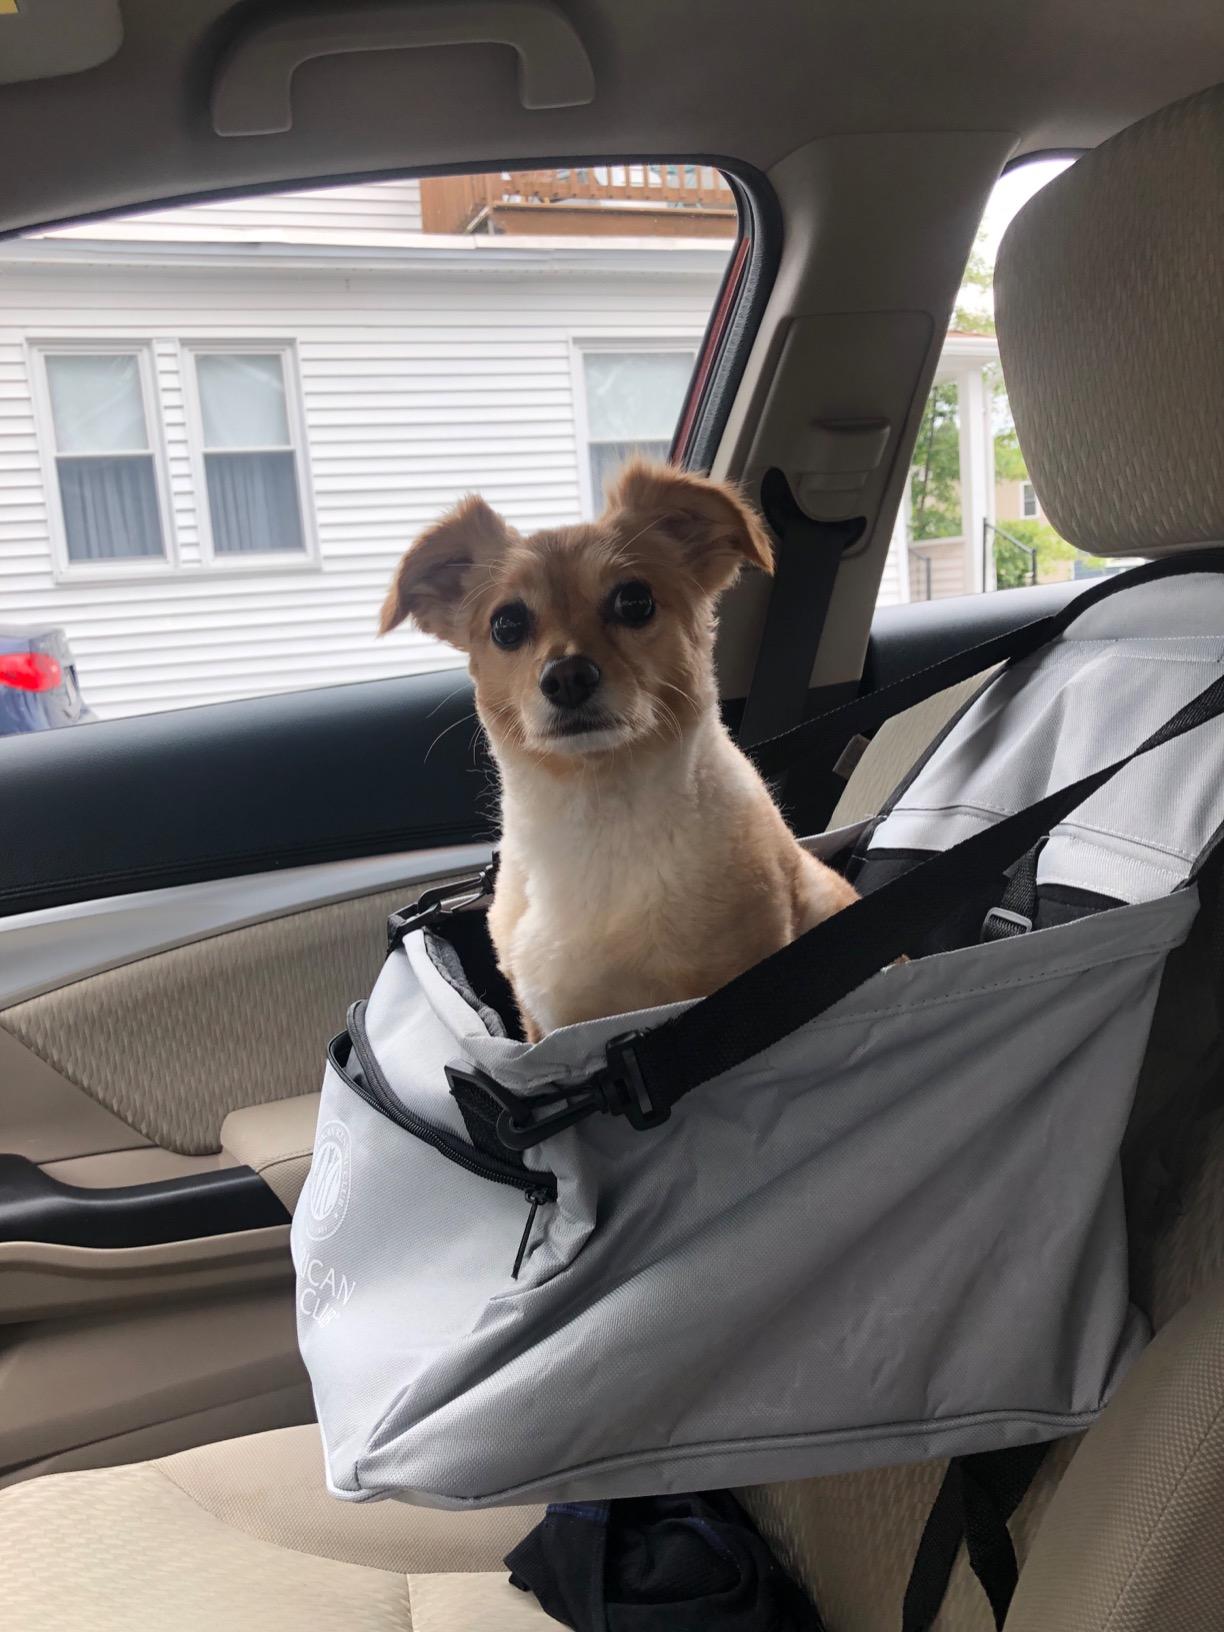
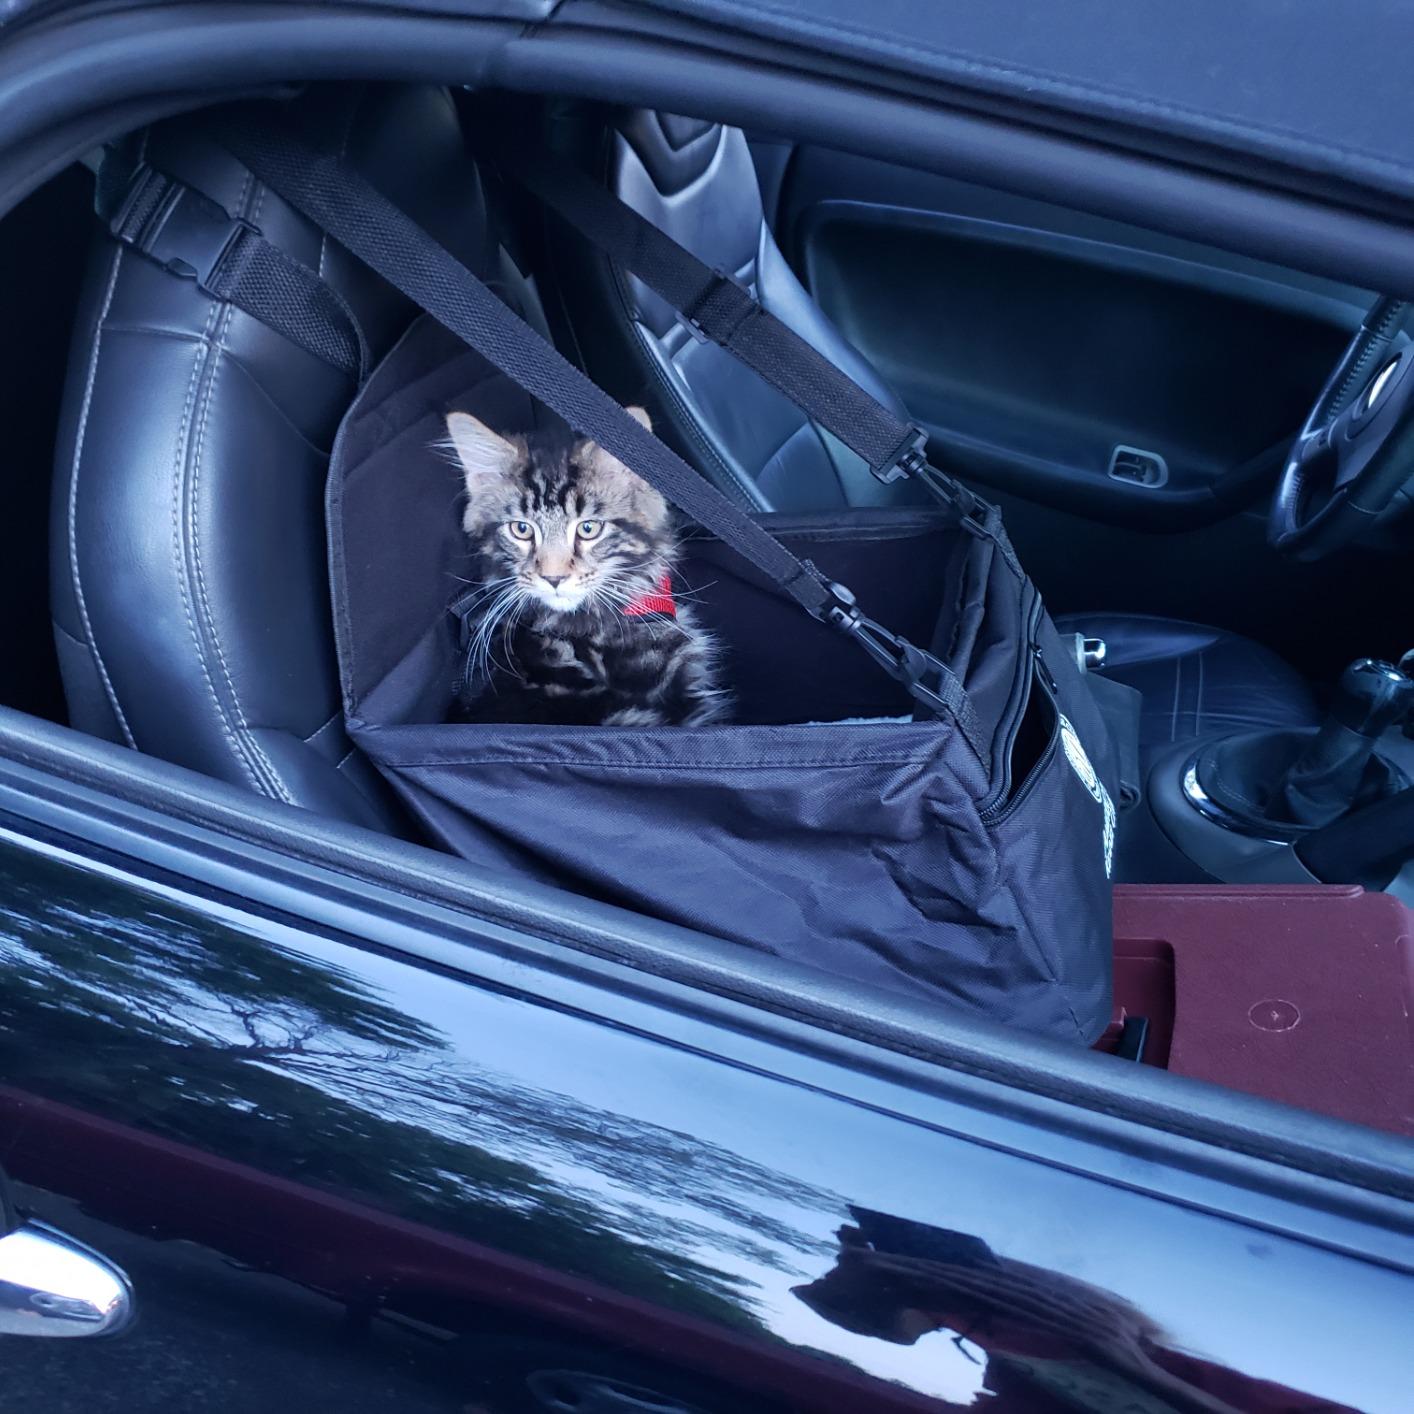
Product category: items_kennel
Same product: no